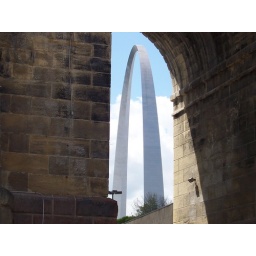
Arch framed by the Eads bridge which crosses the Mississippi river in St. Louis, Missouri.